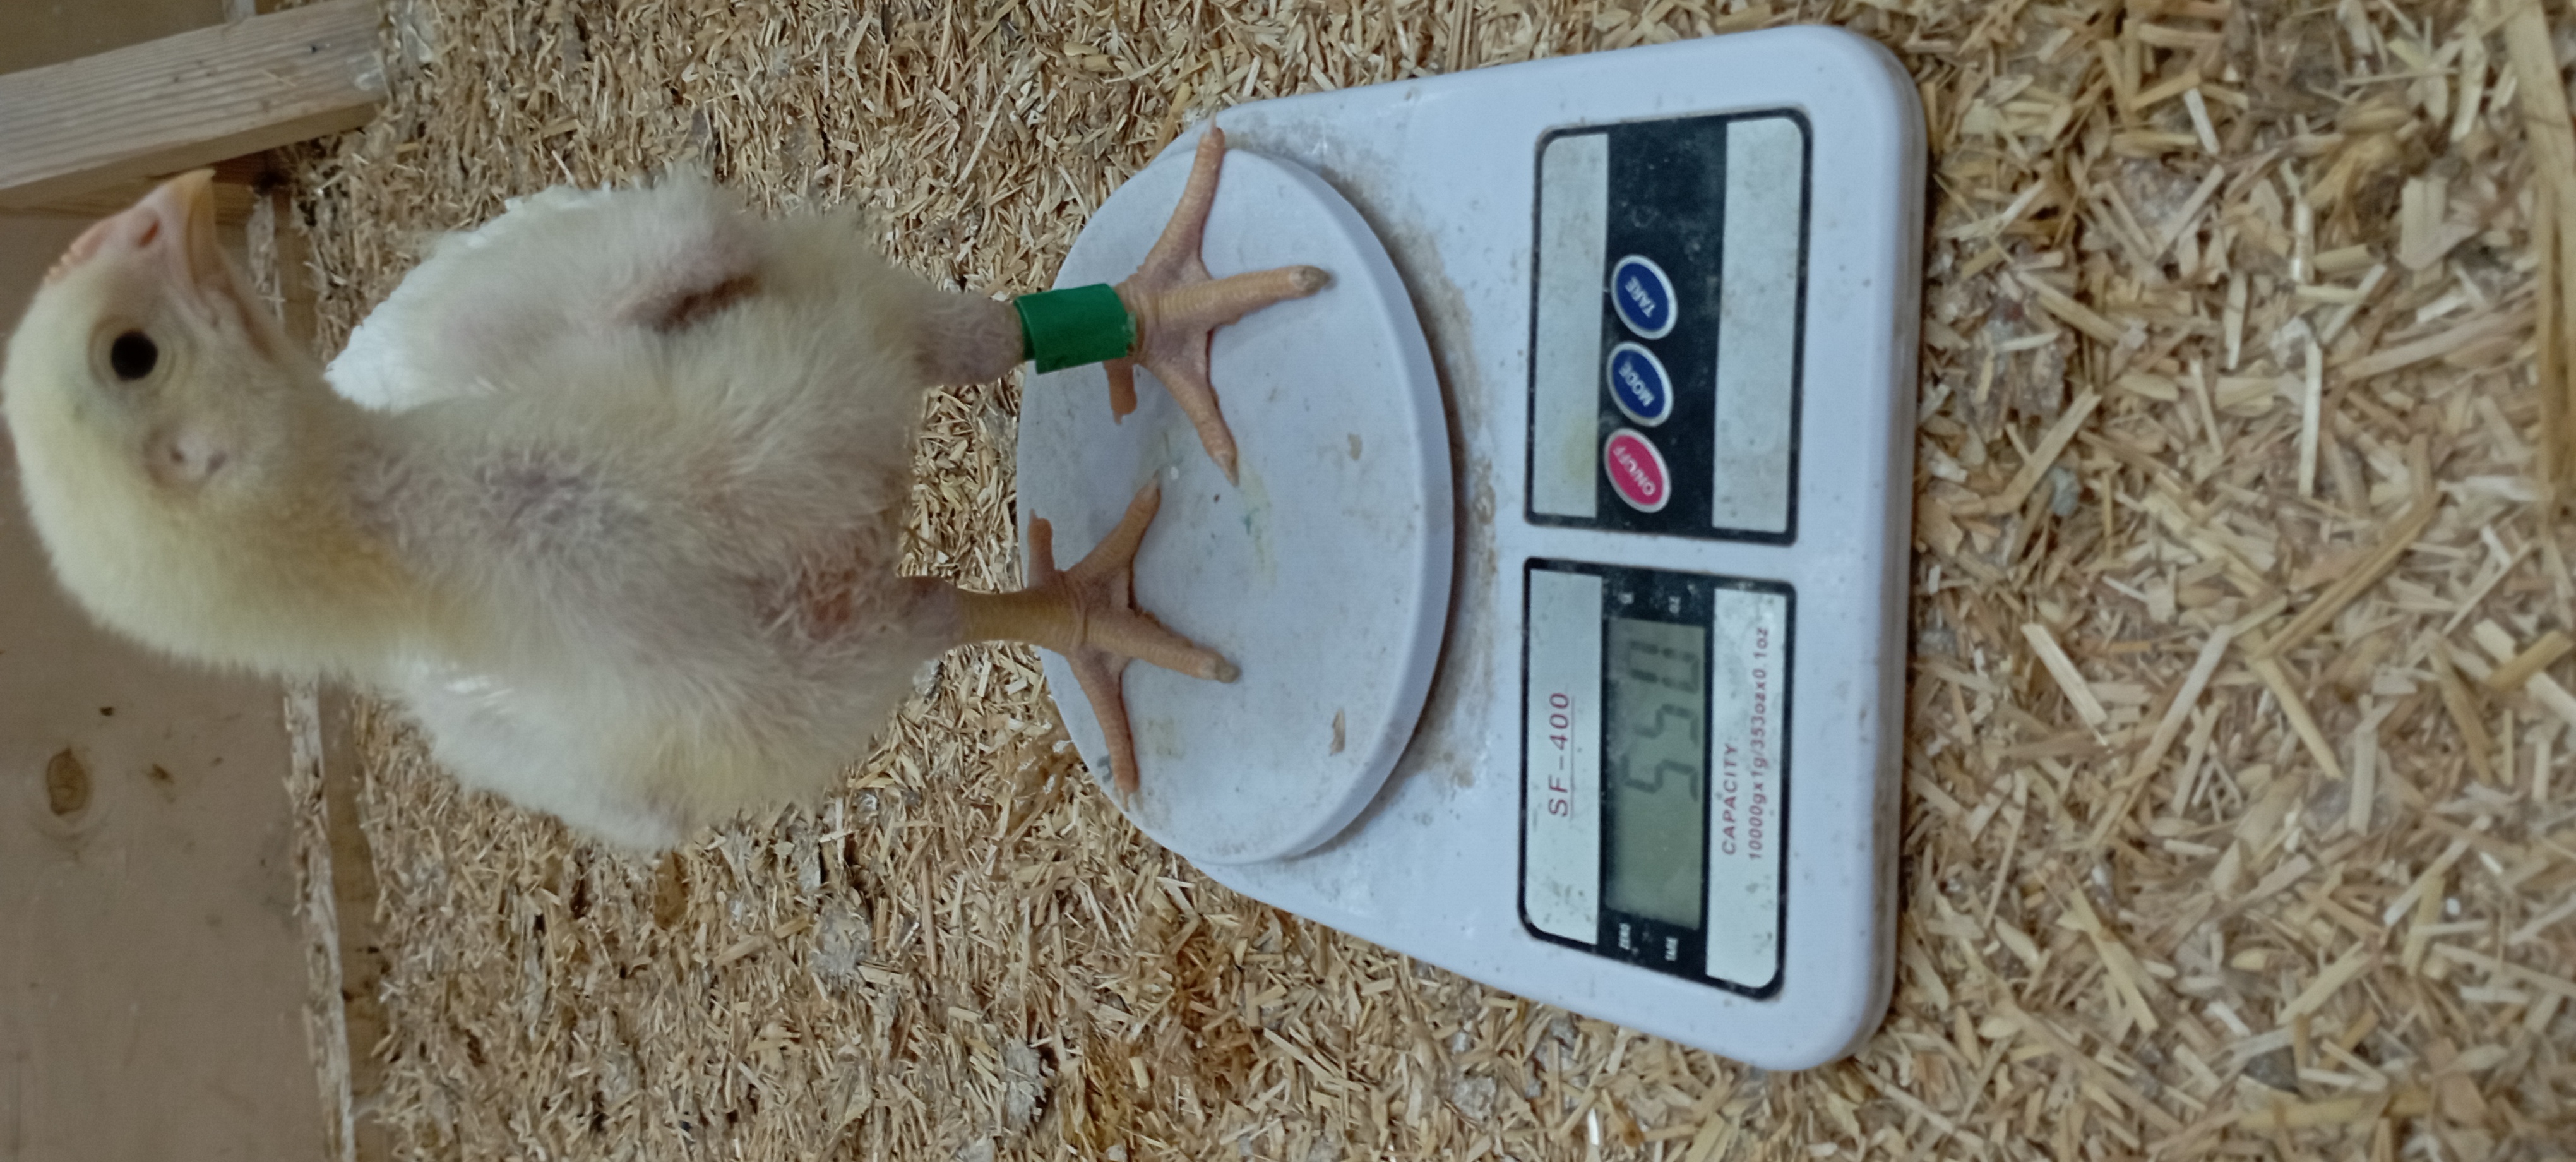
Weight: 550 g